Chris Sabin

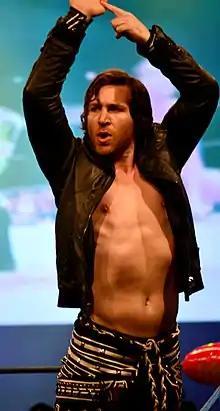
Sabin in 2016

Joshua Harter (born February 4, 1982), better known by the ring name Chris Sabin, is an American professional wrestler. He is signed to WWE, where he performs on the SmackDown brand.